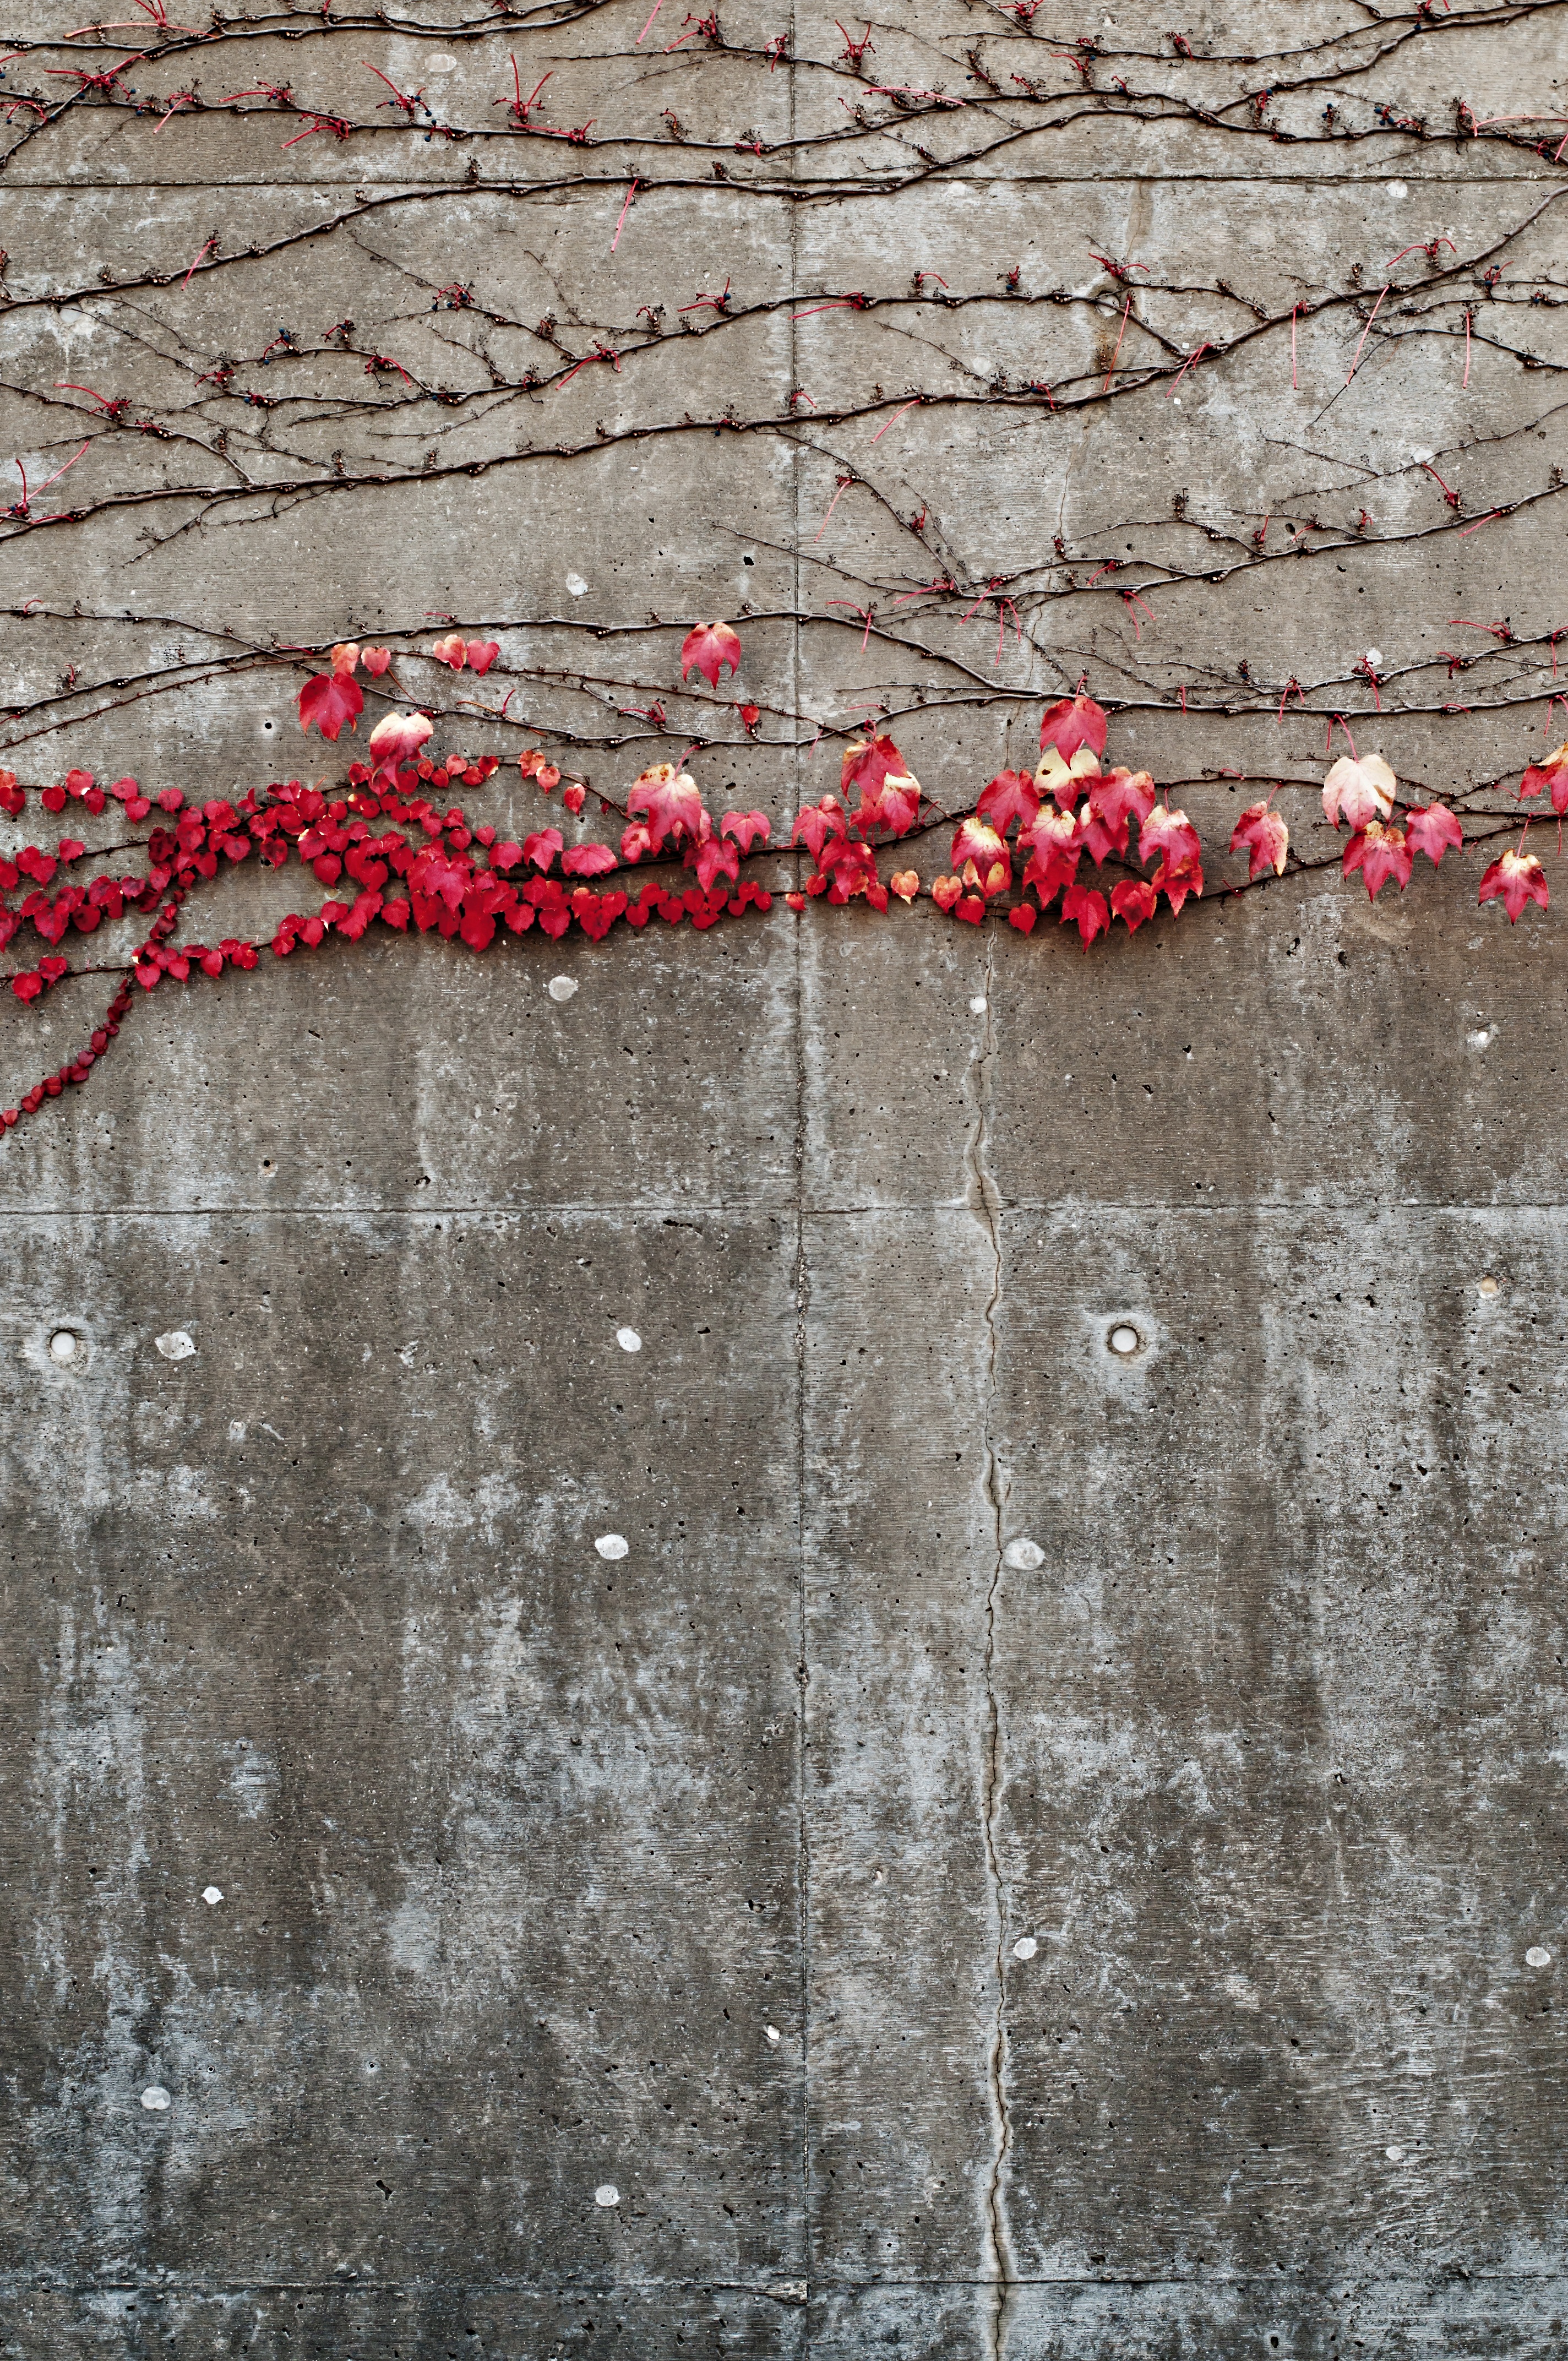
tree, branch, wood, vine, texture, leaf, fall, flower, wall, line, red, color, ivy, autumn, soil, concrete, vines, flooring